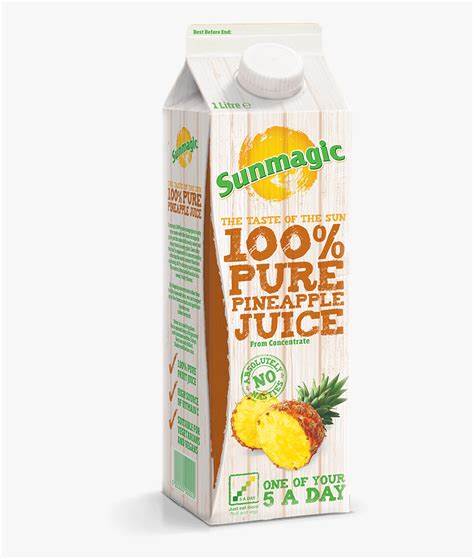
Label: cardboard